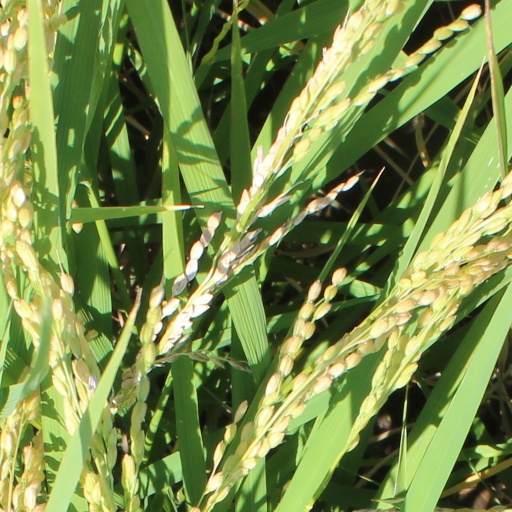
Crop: rice